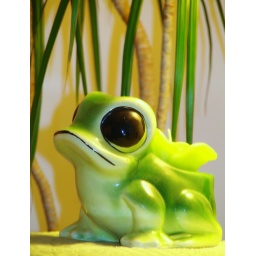
my little frog....the flower candle he is holding is from Biltmore House in Ashville North Carolina.